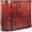
Label: wardrobe